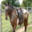
Label: horse